European printmaking in the 18th century

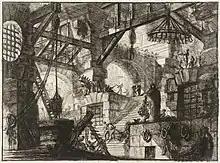
Image from the series "Prisons of Invention" (1761), by Giovanni Battista Piranesi, Los Angeles County Museum of Art.

In Italy, the Venetian school of etchers, whose specialty was the "vedute", the views of Venice, stands out. Its two main representatives were Canaletto and Giovanni Battista Tiepolo. The former produced luminous views of his city, generally with small groups of people and broad perspectives of Venetian palaces and canals. Tiepolo had a great creative fantasy, in images of bold composition in which the liveliness of the movements and a dazzling luminosity stand out ("Capricci, Scherzi di fantasia"). His sons and disciples Giovanni Domenico and Lorenzo Tiepolo followed in his footsteps. Also worth mentioning in Venice were Luca Carlevarijs, Michele Marieschi and Giovanni Marco Pitteri. In Rome, the work of Giovanni Battista Piranesi, Venetian by origin, author of the famous series of prints of Roman views "(Views of Rome", "Magnificence of Roman architecture"), as well as the great inventiveness of the "Imaginary Prisons".